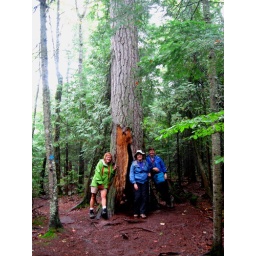
Hollowed out tree stump in the Estivant Pines sanctuary of very old white pines, near Copper Harbor, Mich.